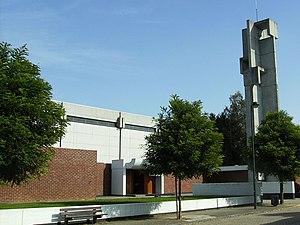
église de Blankedelle Auderghem
L'avenue des Héros est une rue bruxelloise de la commune d'Auderghem dans le quartier du Blankedelle.